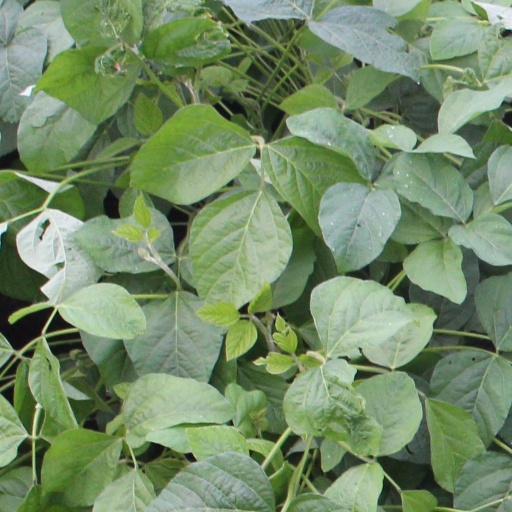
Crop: soybean